IFK Eskilstuna

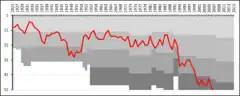
A chart showing the progress of IFK Eskilstuna through the swedish football league system. The different shades of gray represent league divisions.

IFK Eskilstuna was founded on 9 September 1897 as the 7th Idrottsföreningen Kamraterna. In the beginning, IFK Eskilstuna practiced athletics, especially running events, and had a ground in Djurgården in Eskilstuna. Speed skater Herman Söderbäck won the national championship titles in 500 metres in 1900 and 1906. IFK Eskilstuna severals sports in the first half of the 20th century, among them handball, ice hockey and cross-country skiing and orienteering.